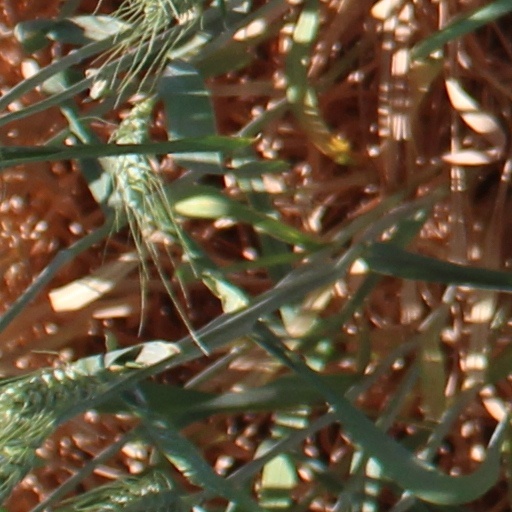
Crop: wheat